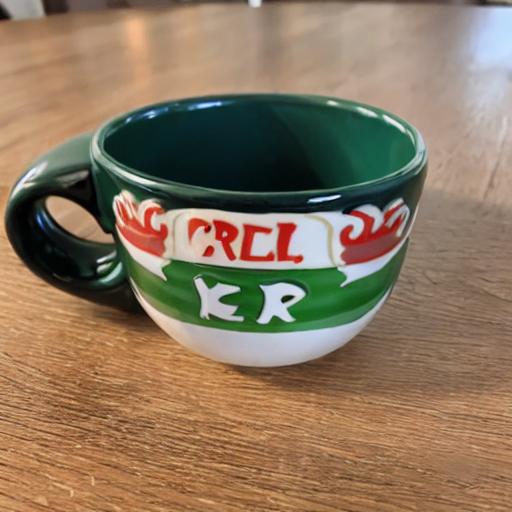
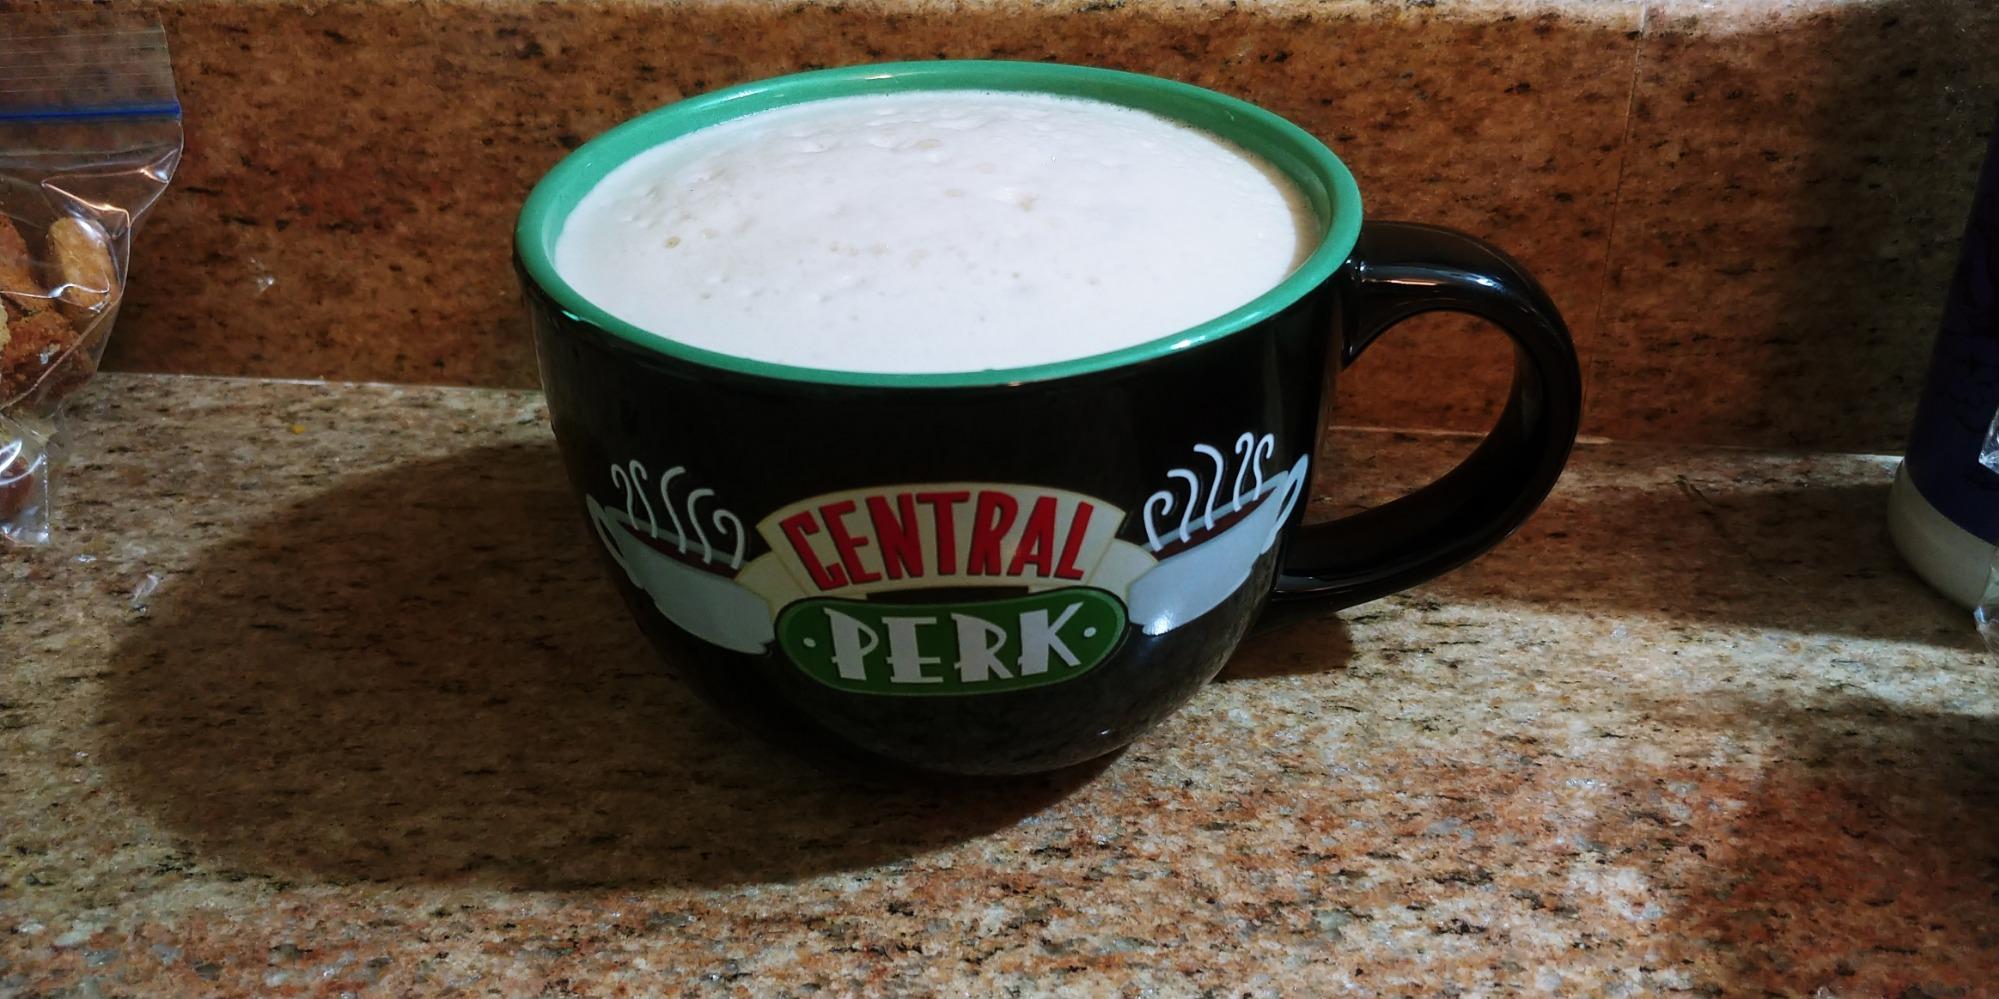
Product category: items_mug
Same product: no